Llangennech

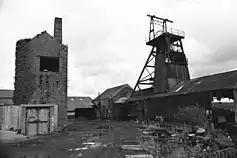
Morlais Colliery

The village's coal industry dates back to at least the 17th century, where the Duchy of Lancaster survey in 1609 talks of a Thomas Lloyd's "coleworks" in the Allt area of the village. "Llangennech Coal", as it was known, was used extensively around the world.